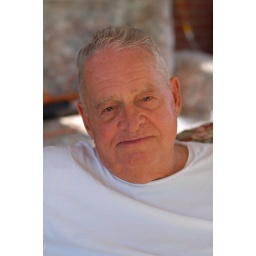
We call him Uncle Jim in the rocking chair. He loves to sit in his chair and rock and gab away.